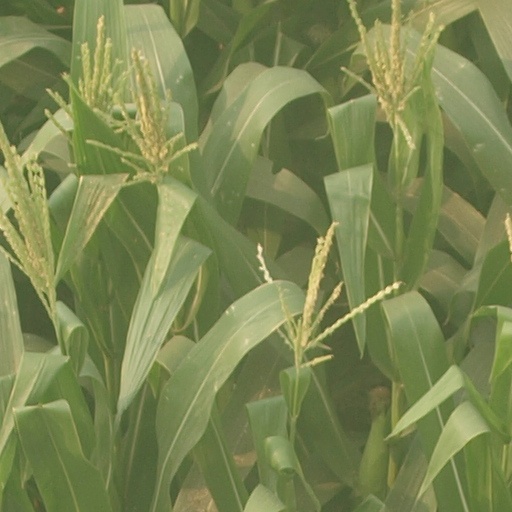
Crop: maize; corn